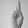
ASL letter: R